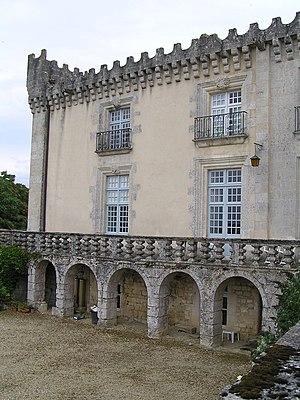
château de Fleurac à Nersac
Le château de Fleurac, situé dans la commune de Nersac est un château de style Renaissance, remontant au XIIIᵉ siècle et ayant bénéficié d'une reconstruction et d'embellissements aux XVIIᵉ et XVIIIᵉ siècles ; il est bâti sur un coteau dominant la Charente.